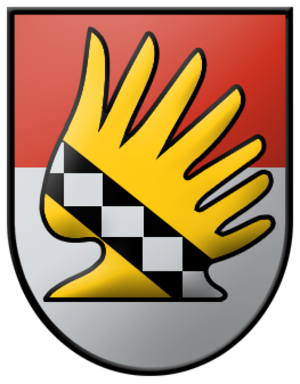
Essling était jusqu'en 1938 une commune de Basse-Autriche, devenue quartier de la ville de Vienne dans le 22ᵉ arrondissement de Vienne Donaustadt ainsi qu'une des 89 communautés cadastrales de Vienne.